Robert Newhard

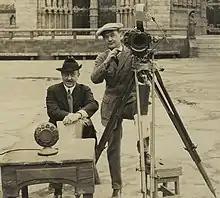
Newhard (right) on the set of "The Hunchback of Notre Dame" with director Wallace Worsley in 1923

Robert Newhard (April 28, 1884 – May 20, 1945), also known as Robert S. Newhard, Robert Newhardt, or Robert Newhart, was an American cinematographer.